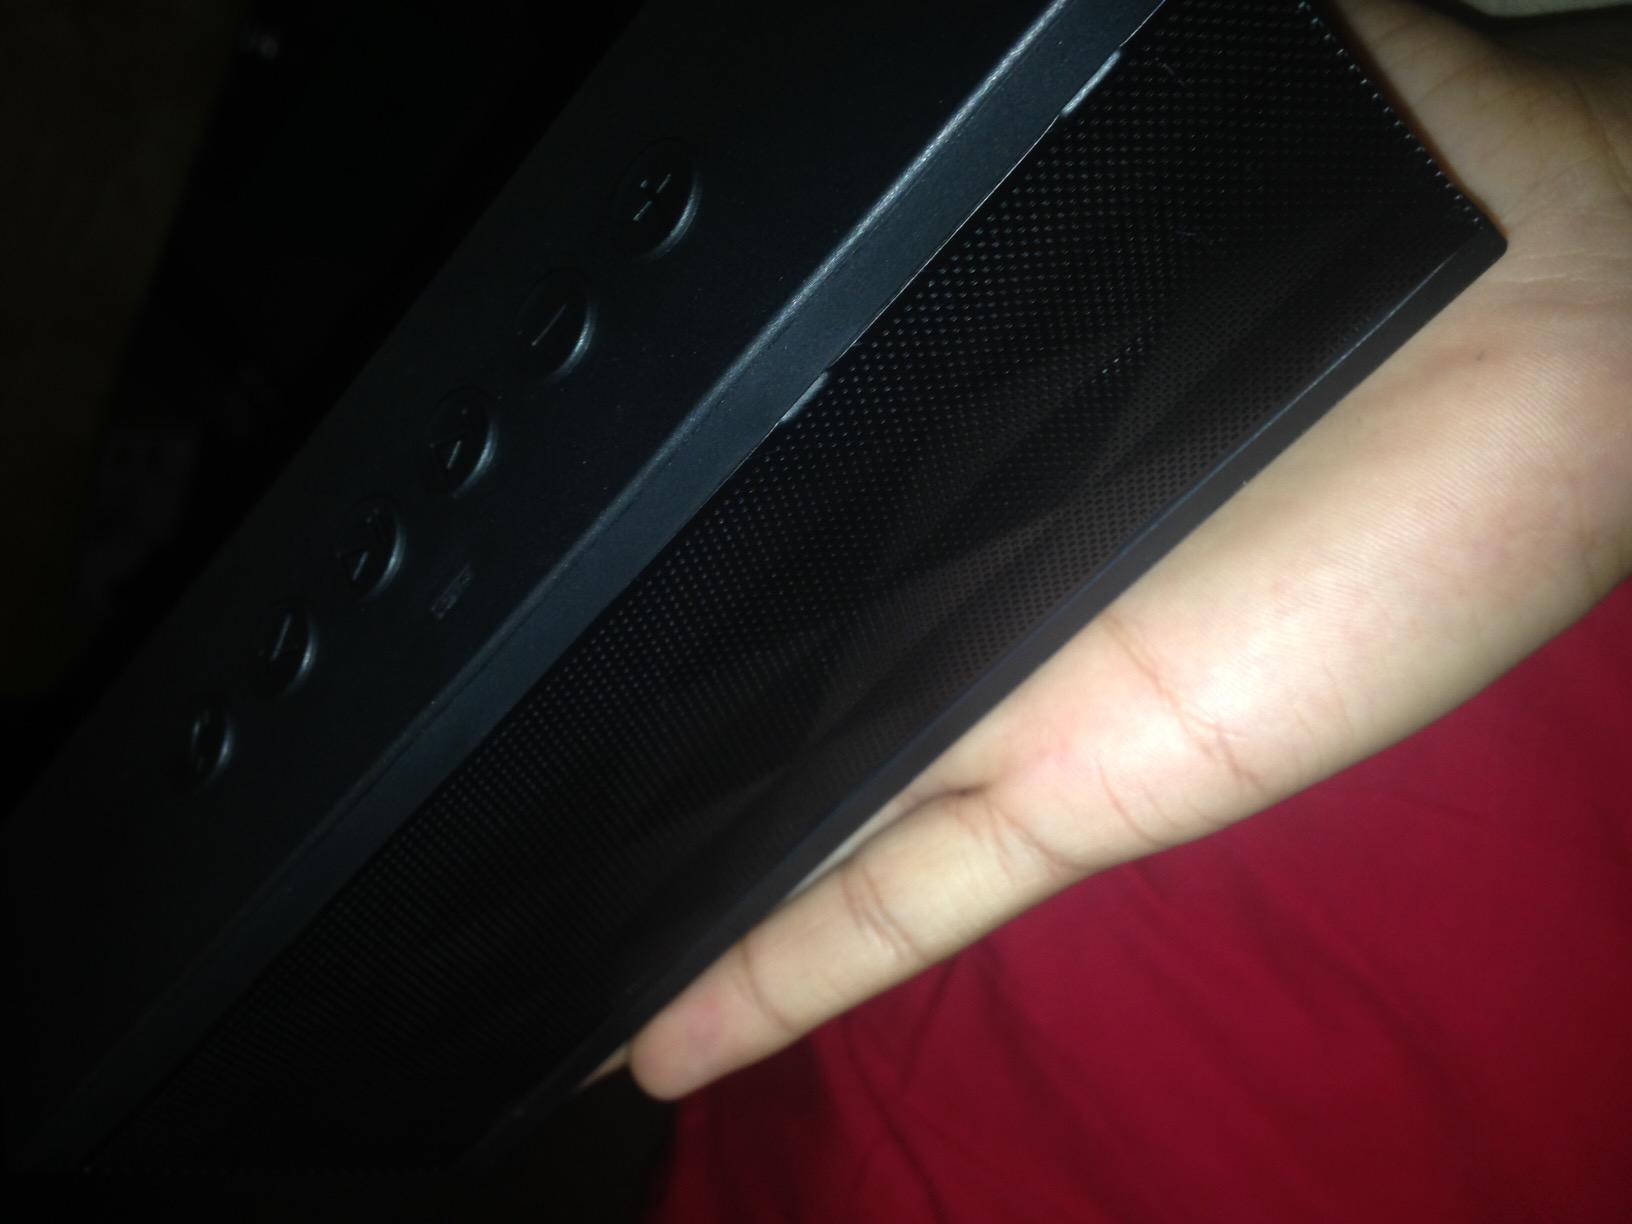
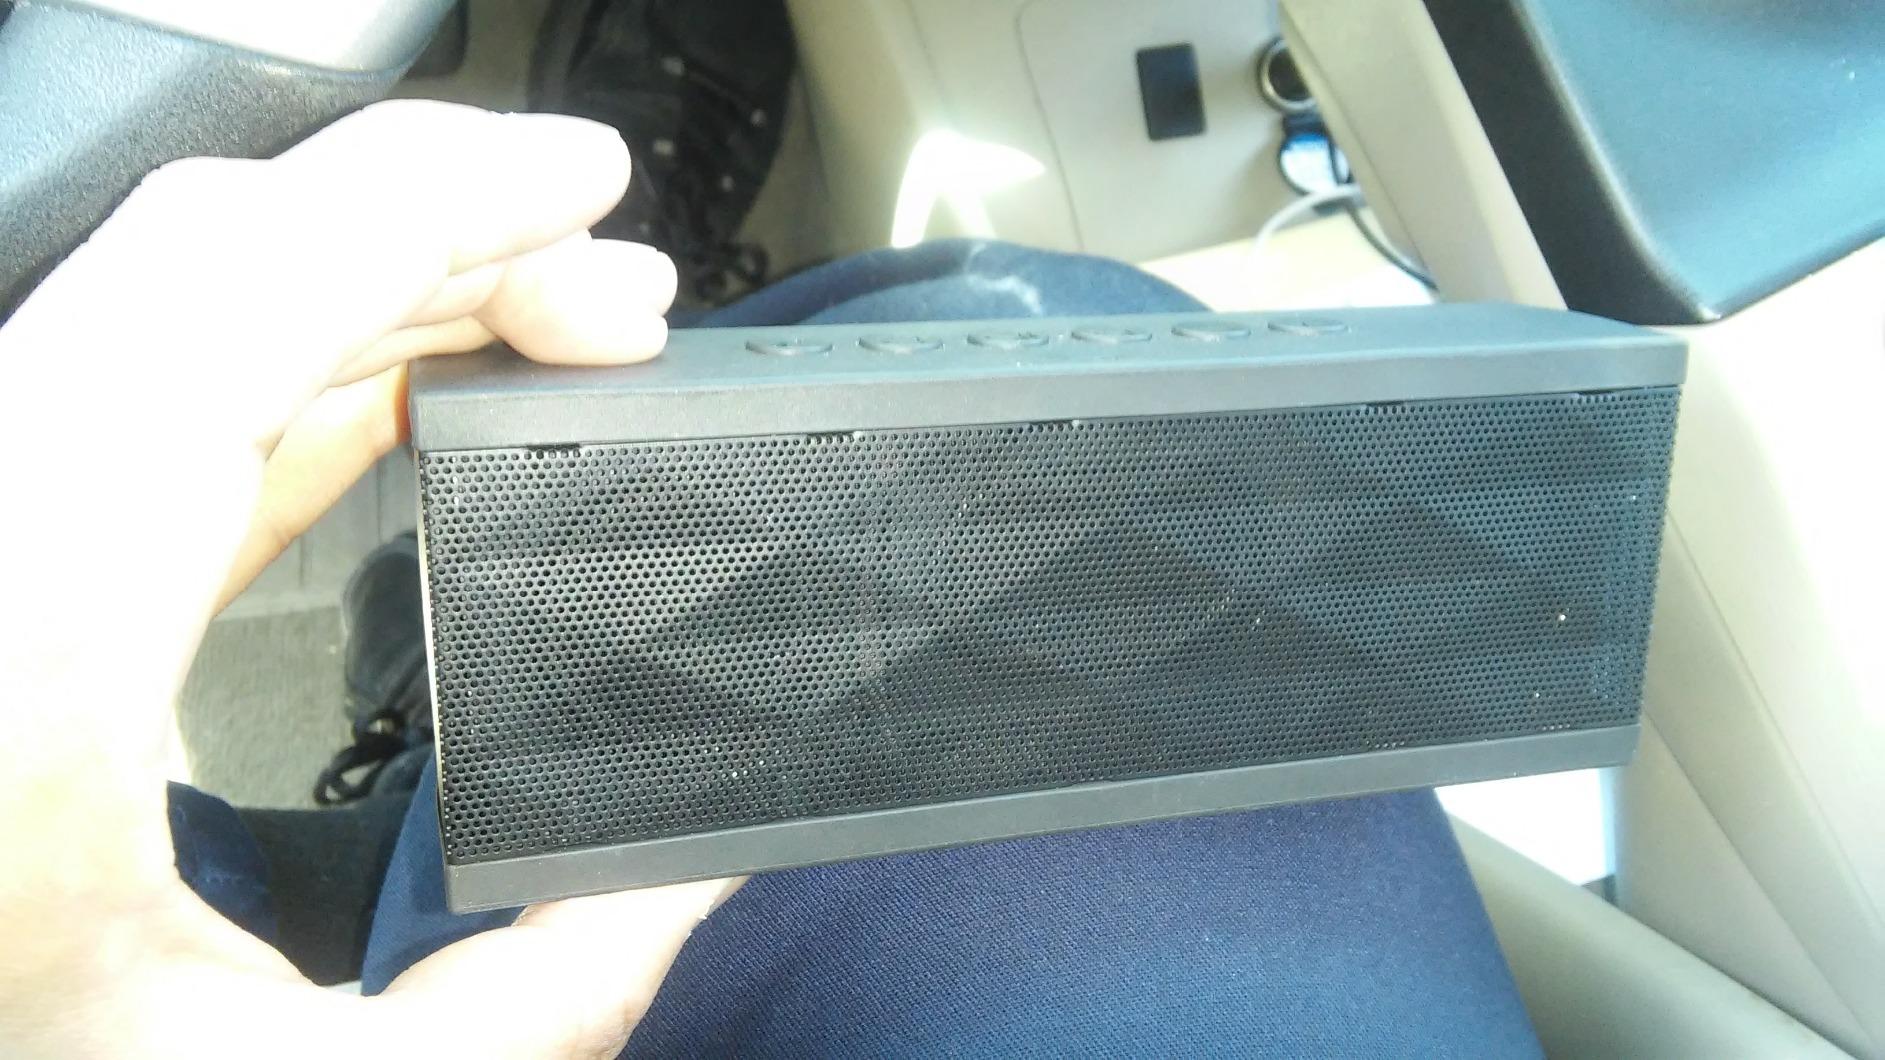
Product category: speaker
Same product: yes